Answer in natural language. How many Sofas are visible in the scene? Choose between the following options: 1, 0, 3, 4 or 2
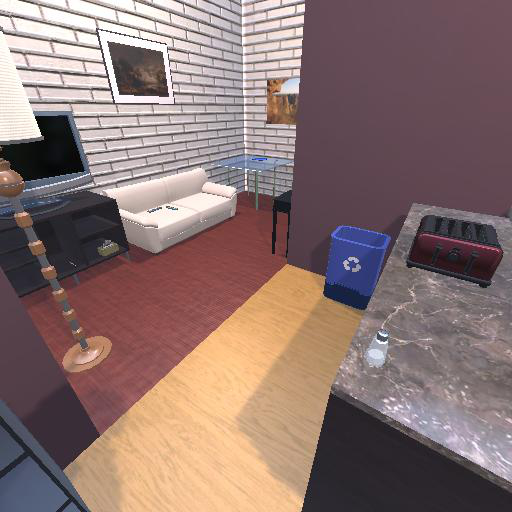
<answer>1</answer>